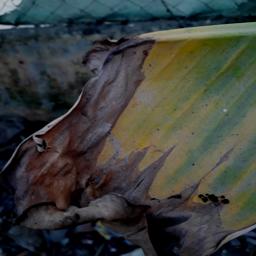
Label: POTASSIUM DEFICIENCY